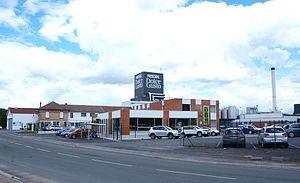
Challerange (Ardennes, France)
Challerange est une commune française, située dans le département des Ardennes en région Grand Est.